Lucas Gassel

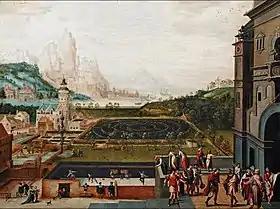
"Episodes from the story of David and Bathsheba"

Lucas Gassel or Lucas van Gassel (Deurne, Netherlands, c. 1485 – Brussels, 1568 or 1569) was a Flemish Renaissance painter and draughtsman known for his landscapes. He helped further develop and modernize the landscape tradition in Flanders. He also designed prints which were published by the Antwerp publisher Hieronymus Cock.